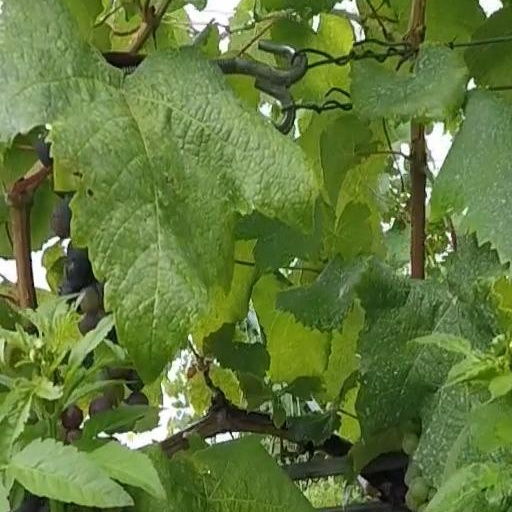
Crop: grape